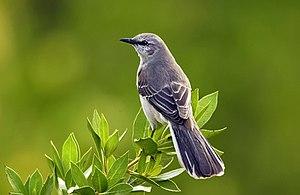
Le Moqueur polyglotte est une espèce d'oiseau de la famille des Mimidae. Il est présent sur une grande partie des États-Unis et du Mexique, ainsi que sur certaines îles de l'espace Caraïbe.